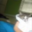
Label: cat